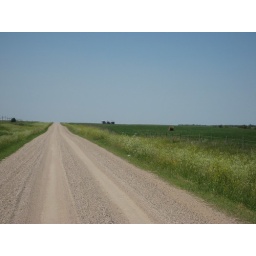
Day 4 - the road back to the highway after a stop in Wolseley